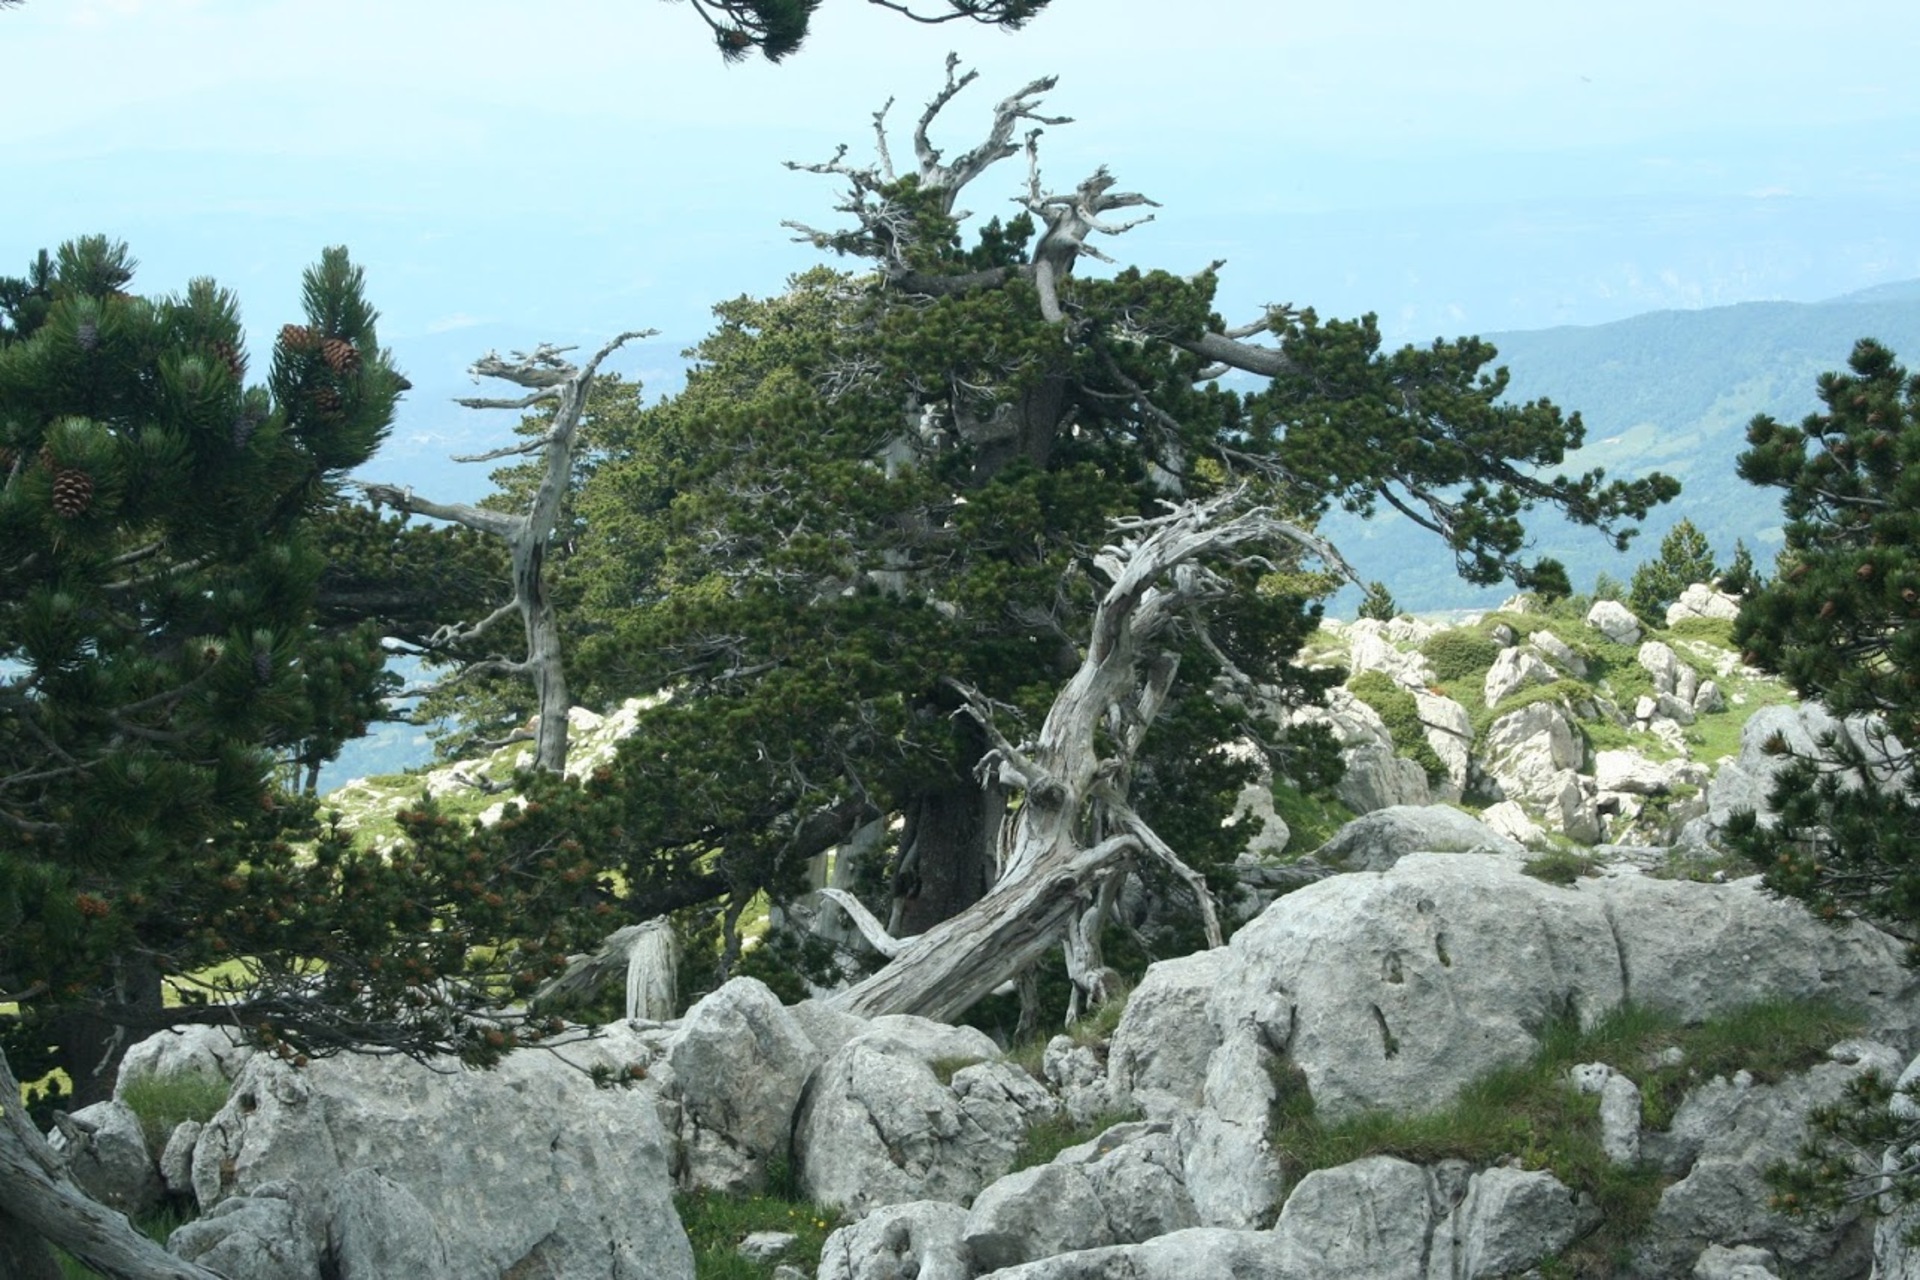
nature, tree, vegetation, plant, rock, woody plant, botany, flower, branch, pine family, shrub